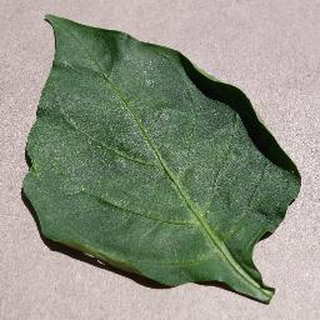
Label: healthy_bell_pepper